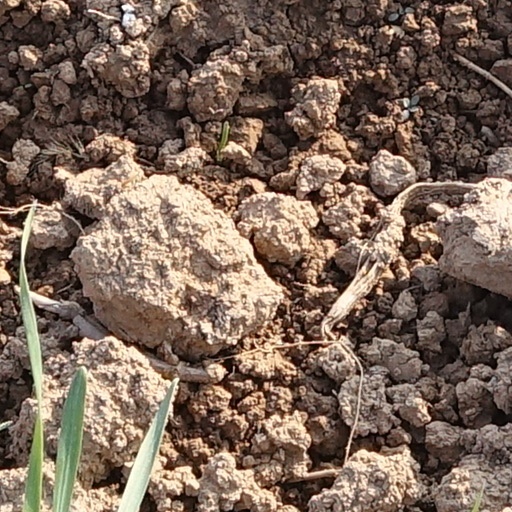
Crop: wheat